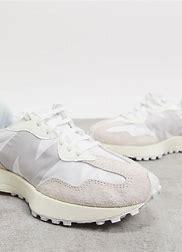
Brand: New
Model: Balance New Balance 327